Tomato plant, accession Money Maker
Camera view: tilt-top (135 deg); turntable rotation: 240 degrees
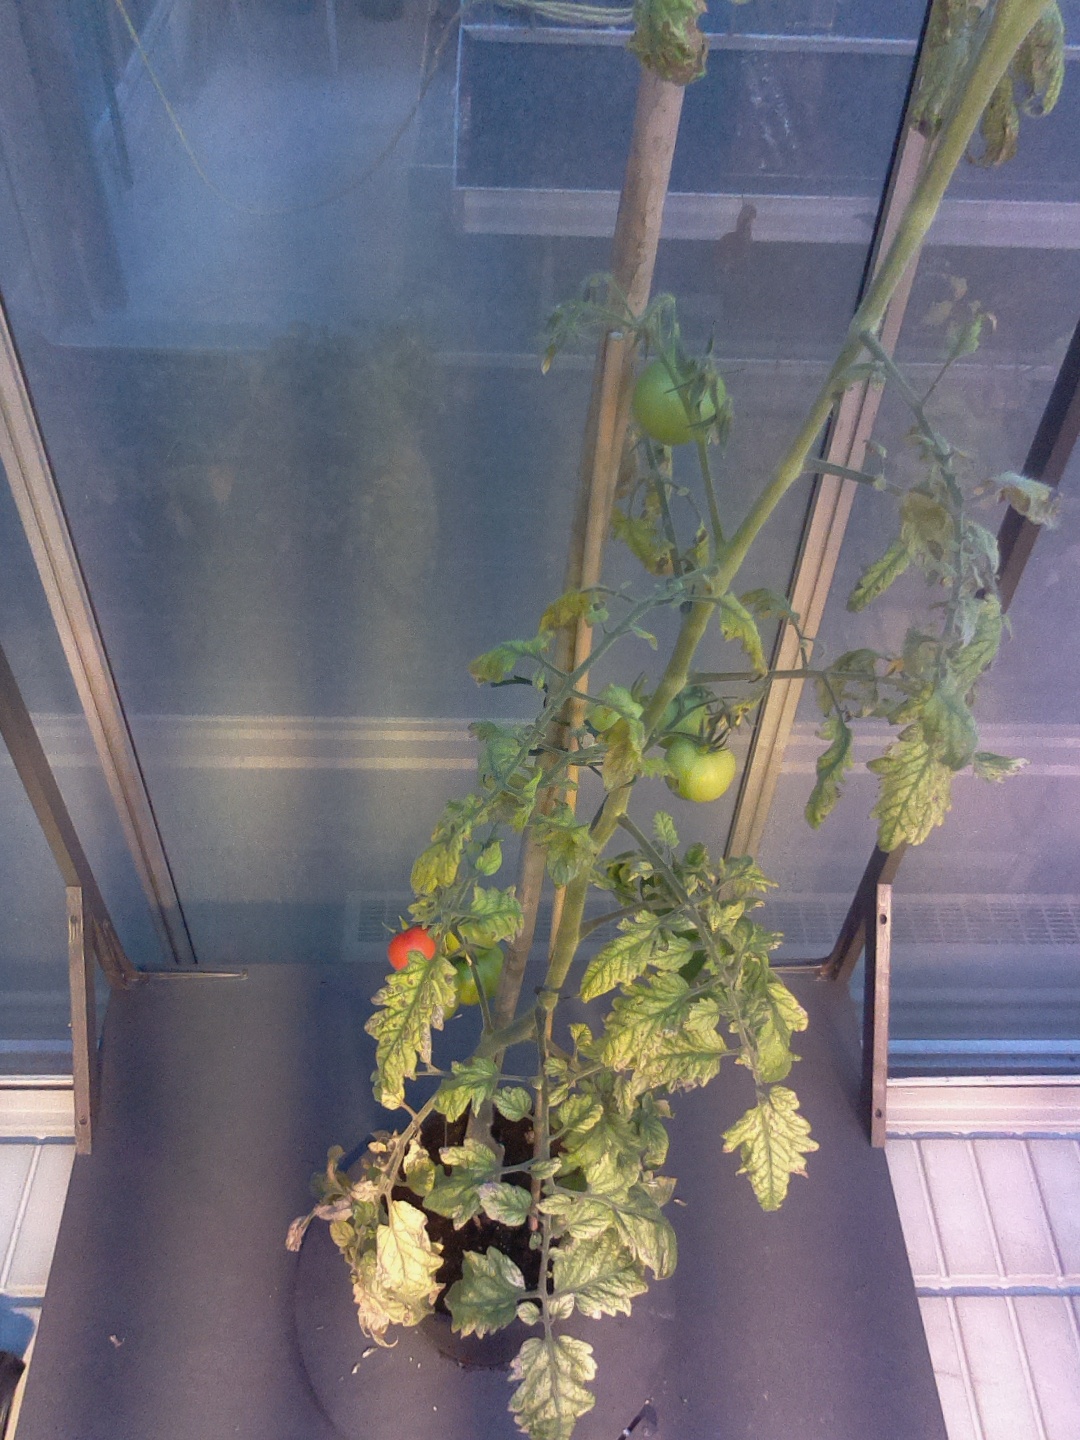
BBCH growth stage 81: 10%-20% of fruits show typical fully ripe color